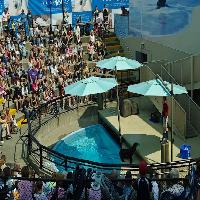
Weather: sun or clear